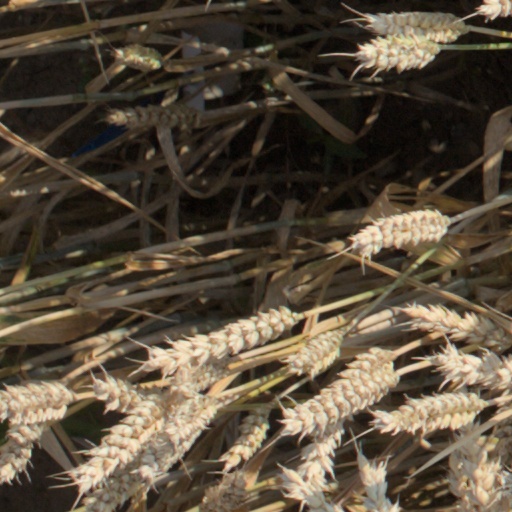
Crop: wheat